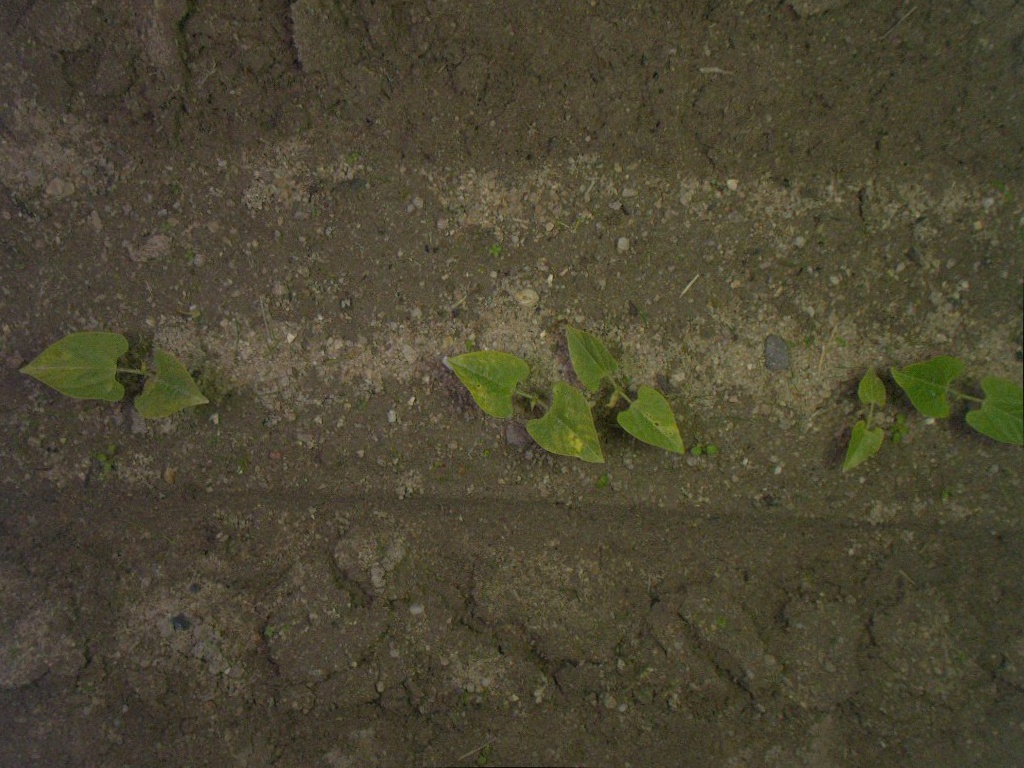
Crop: bean
Objects: stem_bean, stem_bean, stem_bean, stem_bean, stem_bean, bean, bean, bean, bean, bean